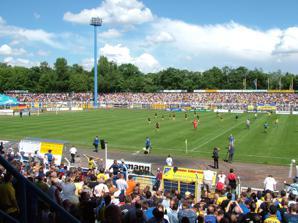
Building: Bruno-Plache-Stadion
Country: Germany
Year built: 1922
Bruno-Plache-Stadion "Bruno", "VfB-Stadion" Former names Probstheidaer Stadion (until 1949) Address Connewitzer Straße 21, 04289 Leipzig , Germany Capacity 12,300 Construction Broke ground 1920 Built 1920-1922 Tenants 1. FC Lokomotive Leipzig (2004–present) Leipzig Kings (2022–present) VfB Leipzig (1922–1945) SG Probstheida (1945–1949) BSG Erich Zeigner Probstheida (1949–1950) BSG Einheit Leipzig-Ost (1950–1954) SC Rotation Leipzig (1954–1963) SC Leipzig (1963–1966) 1. FC Lokomotive Leipzig (1966–1990) VfB Leipzig (1990–1992, 1995–2004) Bruno-Plache-Stadion is a multi-use stadium in Leipzig , Germany .  It is currently used mostly for football matches and is the home stadium of 1. FC Lokomotive Leipzig . Fans only call it  "das Bruno" (the Bruno).  The stadium has a capacity of 15,600 people, but it is only accredited for 7,000 people at the moment. It was opened in August 1922 by VfB Leipzig . When it was opened, it was the largest stadium owned by a club in Germany, with a proposed capacity of over 40,000 people. After the World War II , the stadium was home to SC Rotation Leipzig, later known as 1. FC Lokomotive Leipzig, until 1990, before the club reverted to its old name VfB Leipzig. In 1992, the German Football Association prohibited games to be held for the 2. Fußball-Bundesliga due to security requirements not being met. VfB Leipzig played their matches at the Zentralstadion until 1995. Since 2004 the stadium serves as home ground of 1. FC Lokomotive Leipzig, a club founded after VfB's bankruptcy. The city of Leipzig has full ownership of the stadium. On June 13, 1999, Bruce Springsteen and the E Street Band played a concert at the venue as part of their Reunion Tour . The ELF 's Leipzig Kings will start to use the stadium for their home games in July 2022. References